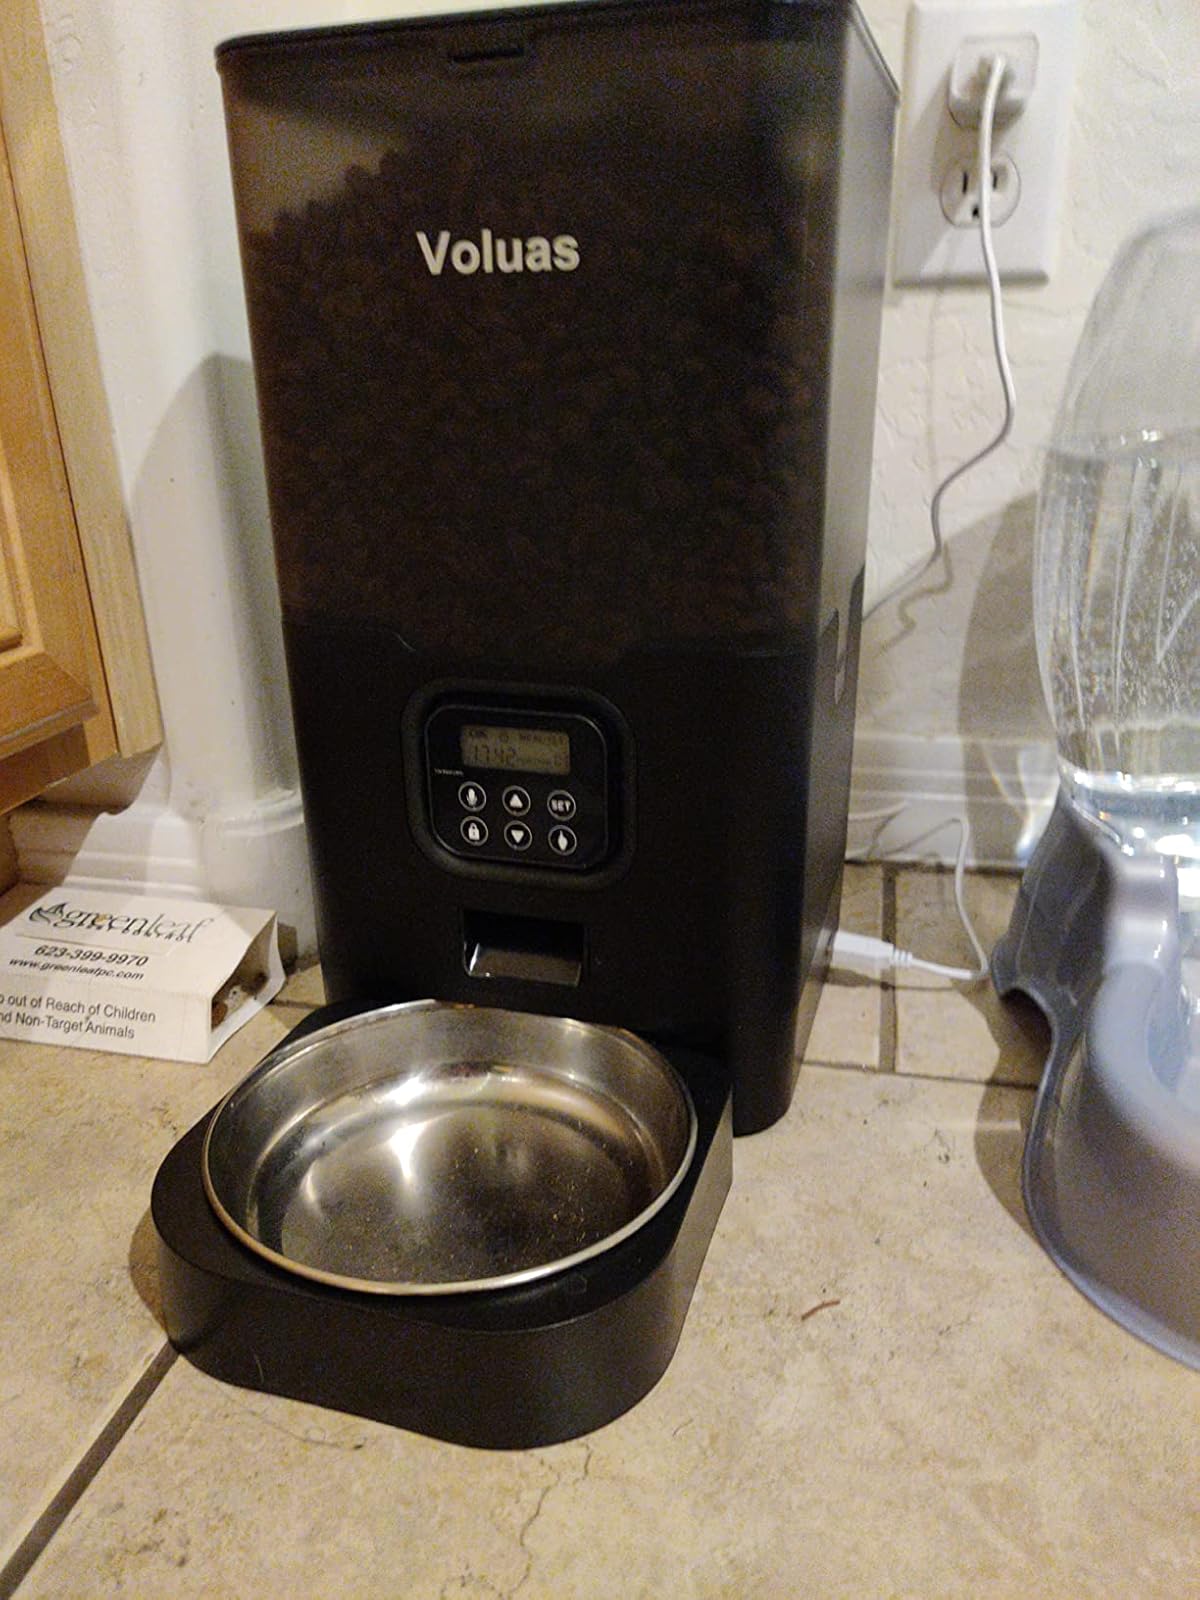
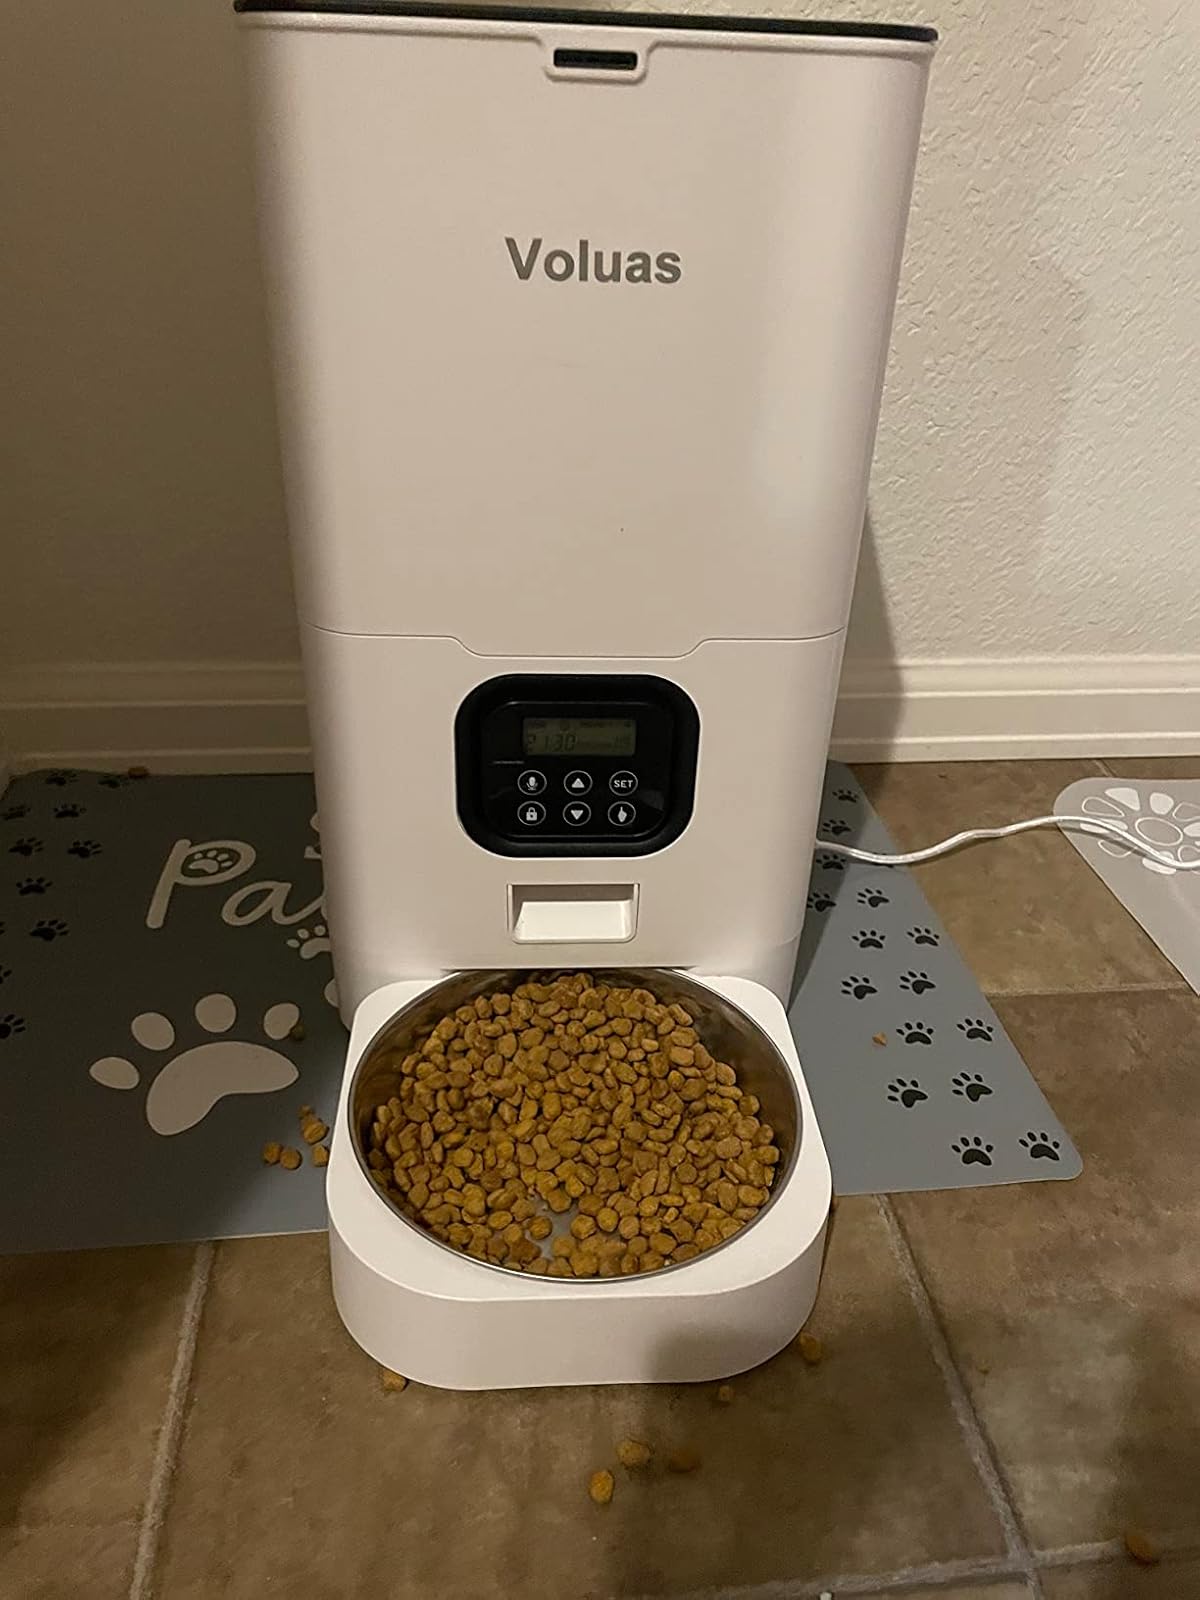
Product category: items_feeder
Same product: no